Clifton Cathedral

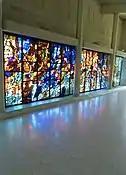
Narthex window 'Jubilation', by Henry Haig, Clifton Cathedral

The West Country artist Henry Haig designed the windows. The glass windows use a technique known as "dalle de verre" – shaped coloured glass pieces mounted in metal frames with epoxy resin – constructed from over 8,000 pieces of glass collected from England, France and Germany. The window closest to the Portal of St Paul is titled 'Jubilation', intended to express the Catholic concept of joy in God's Creation, and prompted by the Second Vatican Council's instructions on a duty of care for the environment. The window nearer the Portal of St Peter is titled 'Pentecost'. Here the artist has created a swirling image to depict the experience of the Apostles after the death of Jesus, a moment of re-creation for the Church.